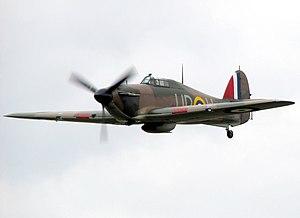
La Bataille d'Angleterre est un film de guerre britannique réalisé par Guy Hamilton, sorti en 1969.
Le Junkers Ju 87 est le plus connu des bombardier en piqué de la Luftwaffe employé durant la Seconde Guerre mondiale. En allemand, « bombardier en piqué » se traduit par Sturzkampfflugzeug, composé de trois mots : « Sturz », « Kampf » et « Flugzeug » — soit littéralement « avion de combat en piqué ». En abrégé, le mot donne « Stuka », terme qui fut depuis presque invariablement associé au Ju 87, bien que les Stukas soient une catégorie d'avions, et non un terme désignant un unique modèle.
Roland Glavany est un général de corps d'armée et pilote d'essai français.
Le Hawker Hurricane fut le premier chasseur monoplan de la Royal Air Force. Il s'illustra en particulier lors de la bataille d'Angleterre, durant la Seconde Guerre mondiale. Un total de 14 583 exemplaires furent construits, utilisés par plusieurs forces aériennes alliées.